Shuanglong station (Chongqing Rail Transit)

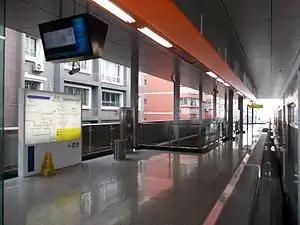

Shuanglong is a station on Line 3 of Chongqing Rail Transit in Chongqing Municipality, China. It is located in the Yubei District. It opened in 2011.